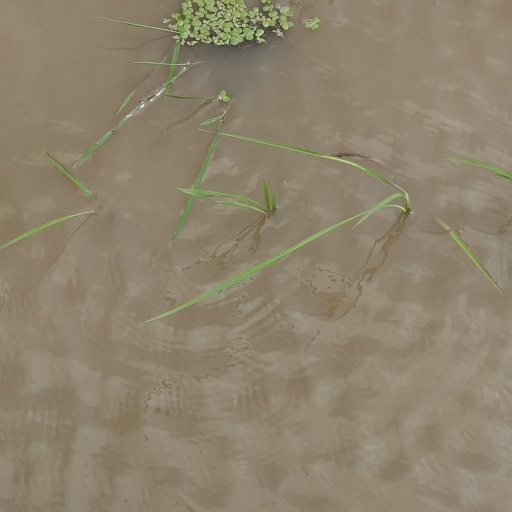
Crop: rice